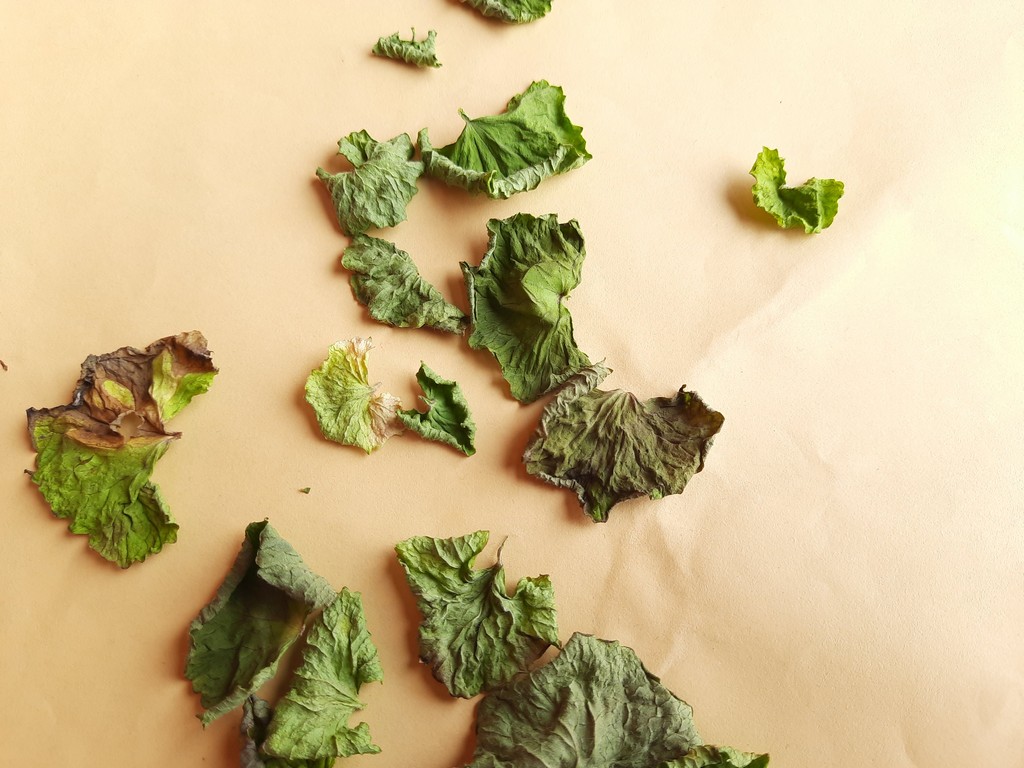
Label: Dried